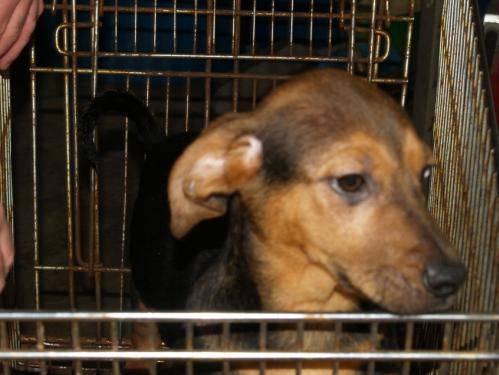
dog